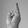
ASL letter: R